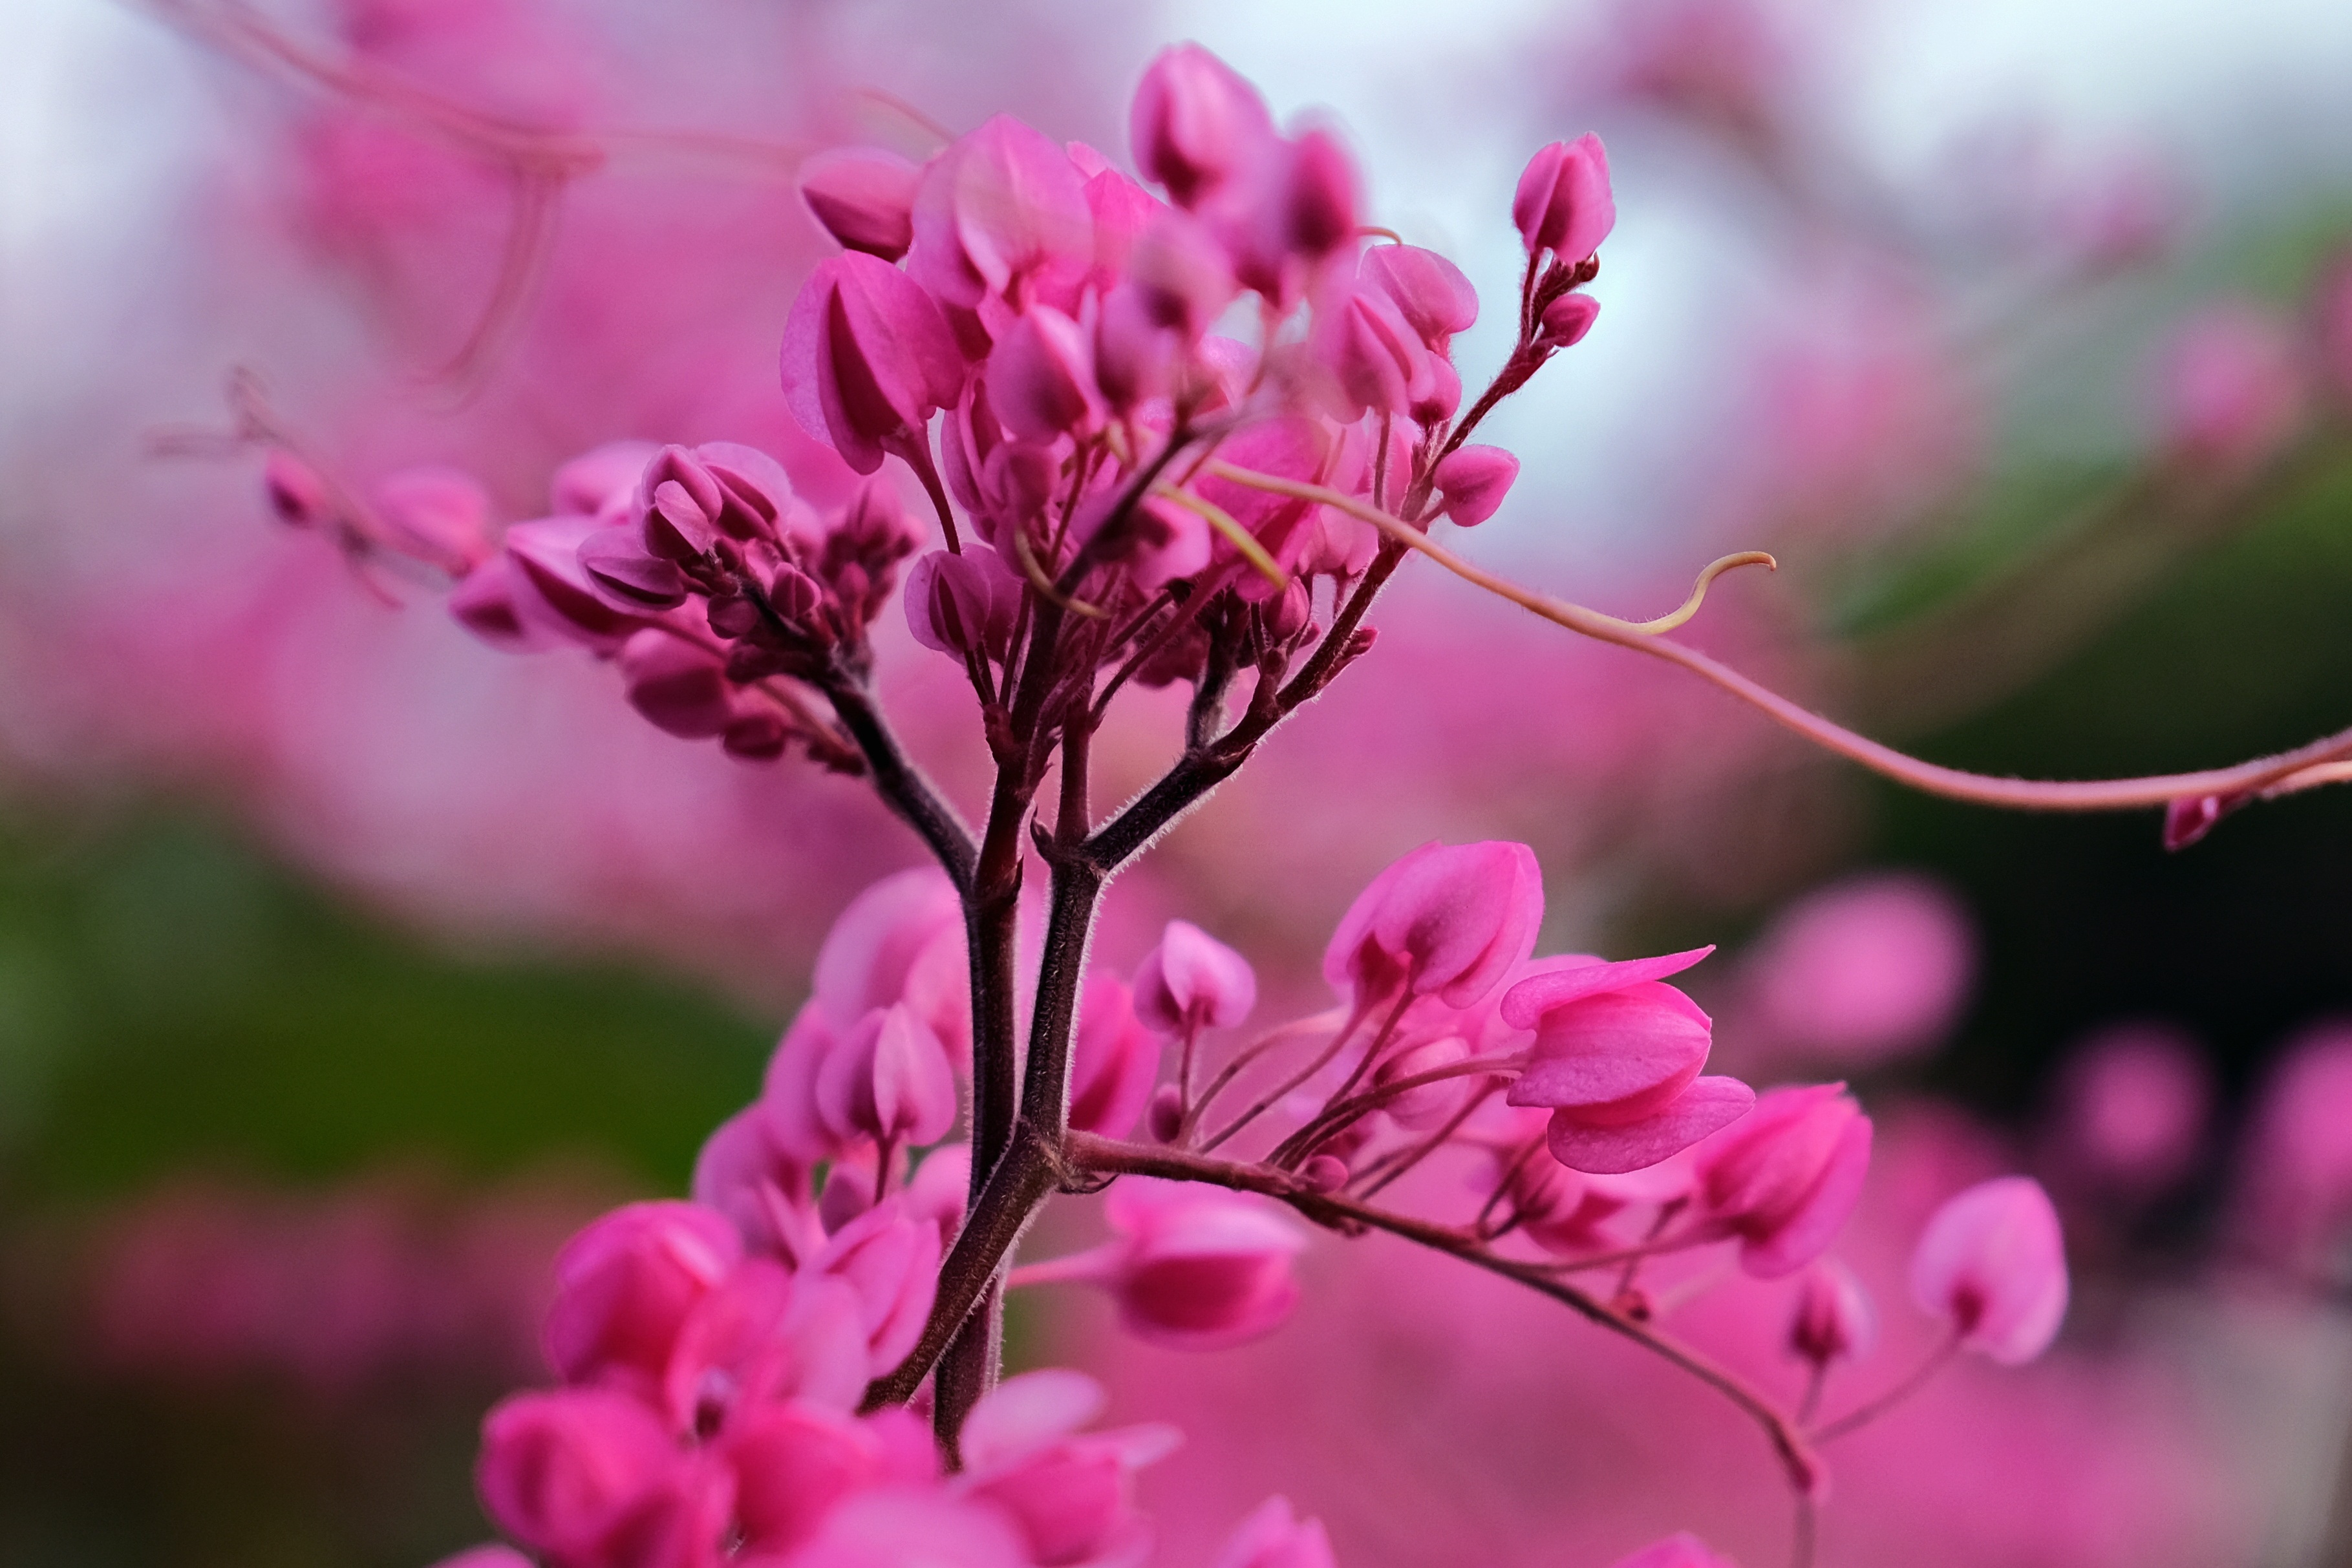
natural, flower, plant, botany, branch, petal, twig, pink, tree, magenta, natural landscape, blossom, shrub, flowering plant, close up, grass, macro photography, art, annual plant, wildflower, plant stem, still life photography, Pedicel, prunus, malus, herbaceous plant, Dogwood family, pink family, rhododendron